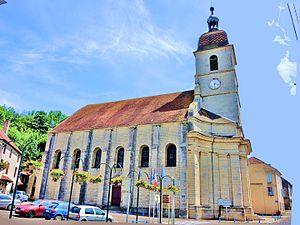
Eglise saint Etienne.
Port-sur-Saône est une commune française située dans le département de la Haute-Saône, en région Bourgogne-Franche-Comté. Ses habitants sont les Portusiens.